Library of Pergamum

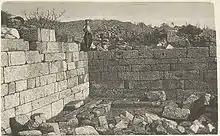
Library of Pergamum before excavation, 1885

Manuscripts were written on parchment, rolled, and then stored on the shelves. In fact, the word "parchment" itself is derived from Pergamum (via the Latin "pergamenum" and the French "parchemin"). Pergamum was a thriving center of parchment production during the Hellenistic period. The city so dominated the trade that a legend later arose indicating that parchment had been invented in Pergamon to replace the use of papyrus, which had become monopolized by the rival city of Alexandria. This however is a myth; parchment had been in use in Anatolia and elsewhere long before the rise of Pergamon. Parchment reduced the Roman Empire's dependency on Egyptian papyrus and allowed for the increased dissemination of knowledge throughout Roman-dominated Europe and Asia.